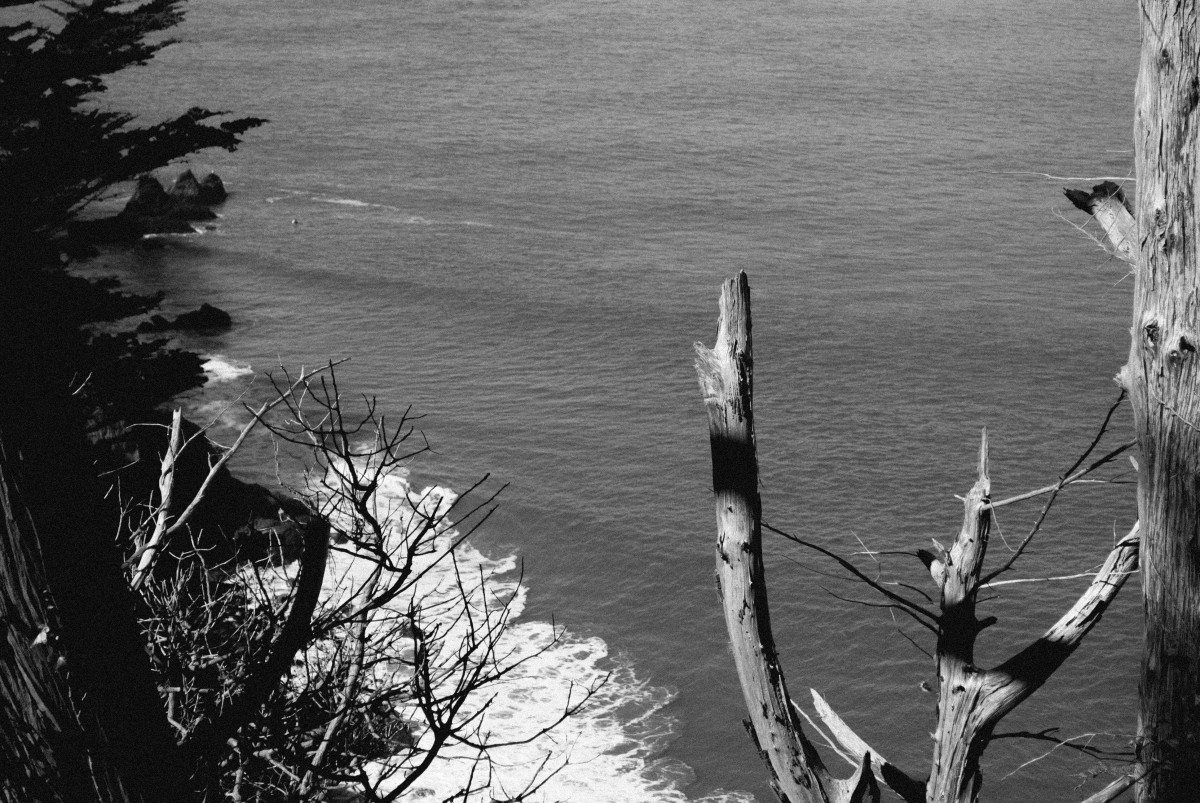
Tags: water, nature, branch, winter, black and white, sunlight, leaf, wind, reflection, shadow, darkness, monochrome photography, atmospheric phenomenon